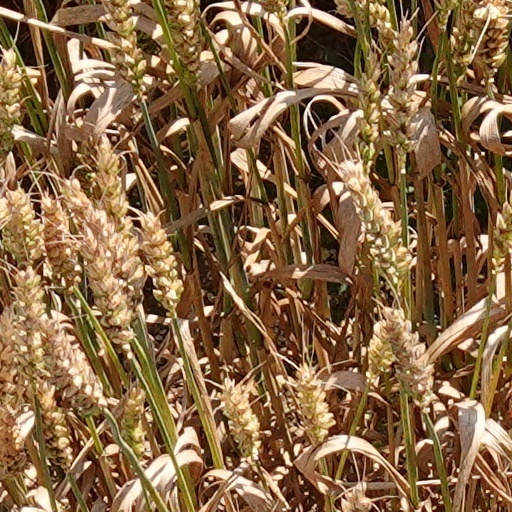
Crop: wheat